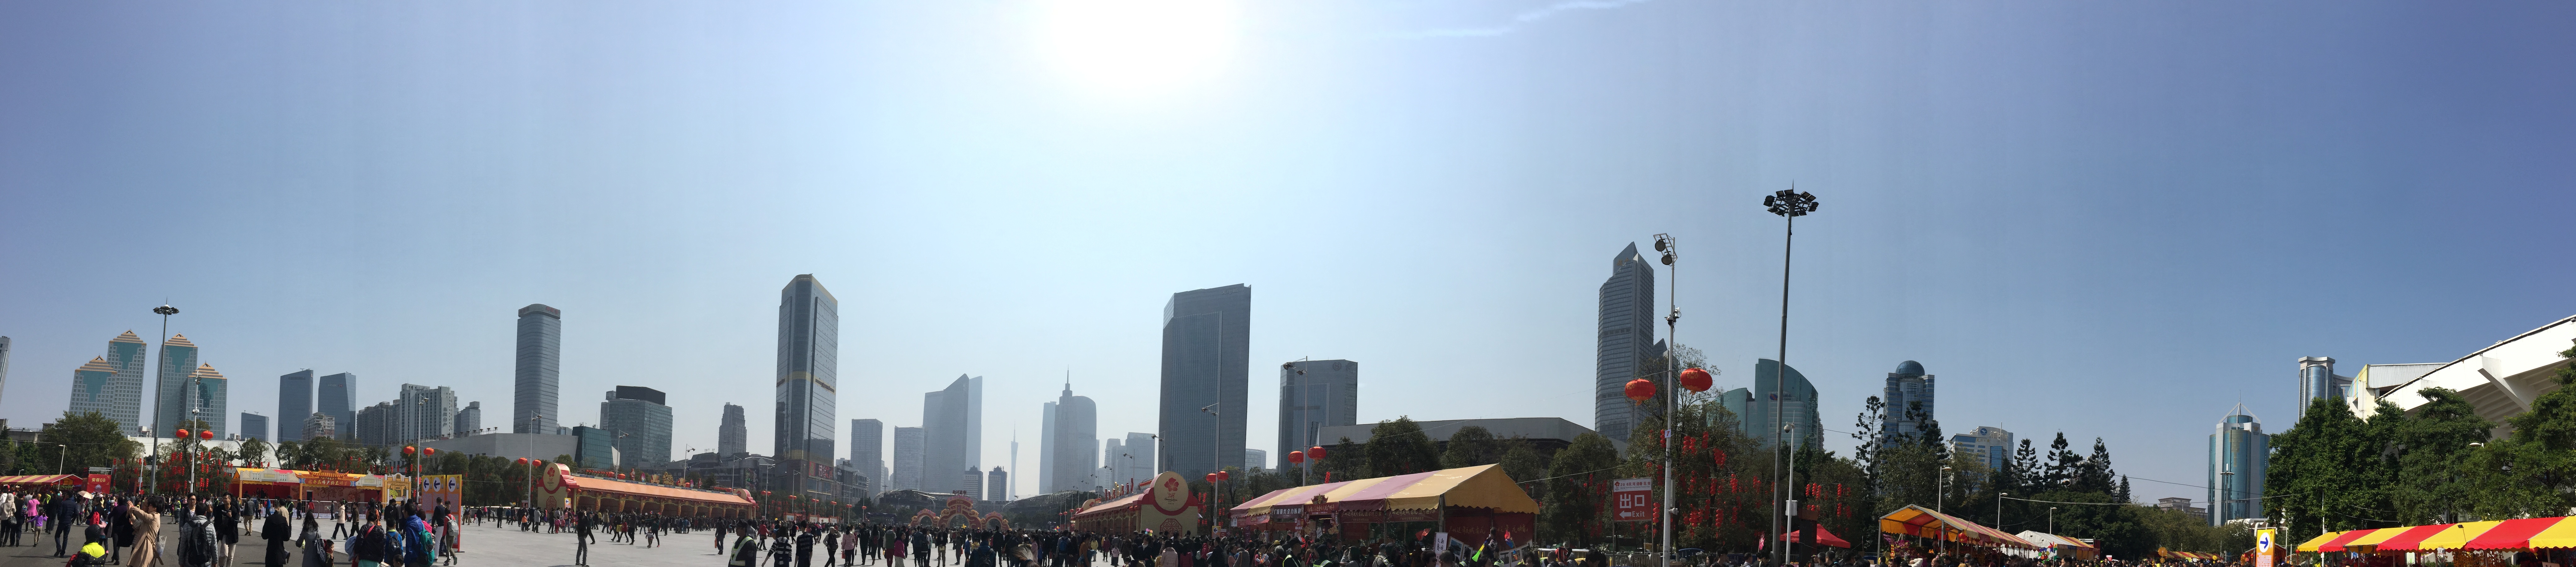
skyline, skyscraper, panorama